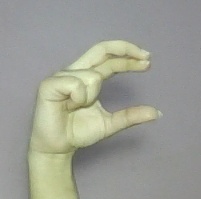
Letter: thal